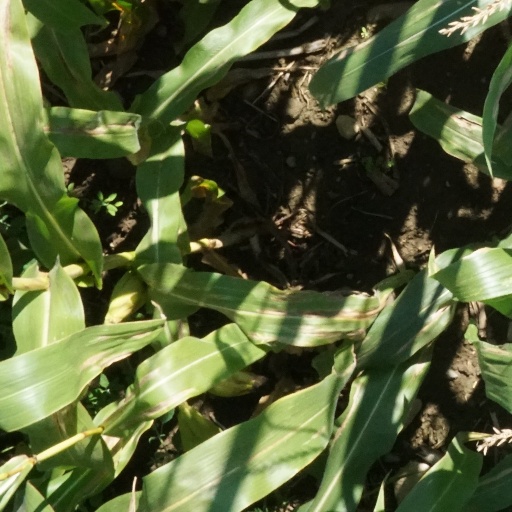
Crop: maize; corn